Russian-occupied territories of Ukraine

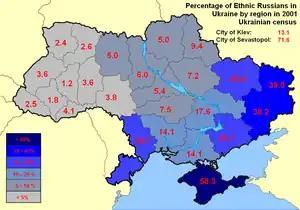
Ethnic Russians by region (2001 census). Russia used the "protection" of ethnic Russians and Russian speakers in Ukraine as one of the pretexts for the invasion and occupation.

After Russia's full-scale invasion in February 2022, the Russian military and Russian proxy forces further occupied additional Ukrainian territory. By early April, Russian forces withdrew from Northern Ukraine, including the capital Kyiv, after stagnating progress amid fierce Ukrainian resistance in order to focus on consolidating control over Eastern and Southern Ukraine. On June 2, 2022, Zelenskyy announced that Russia occupied approximately 20% of Ukrainian territory.